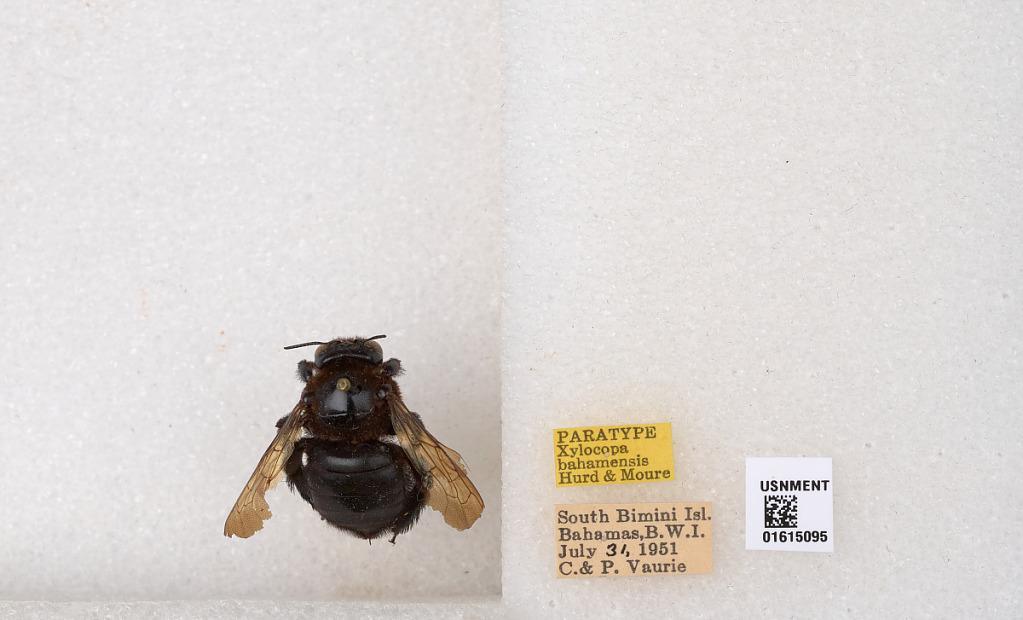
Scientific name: Xylocopa (Neoxylocopa) bahamensis Moure & Hurd
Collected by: C. Vaurie & P. Vaurie
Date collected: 1951-7-31
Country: Bahamas
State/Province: Bimini
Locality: South Bimini Island
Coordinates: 25.4261, -79.2129